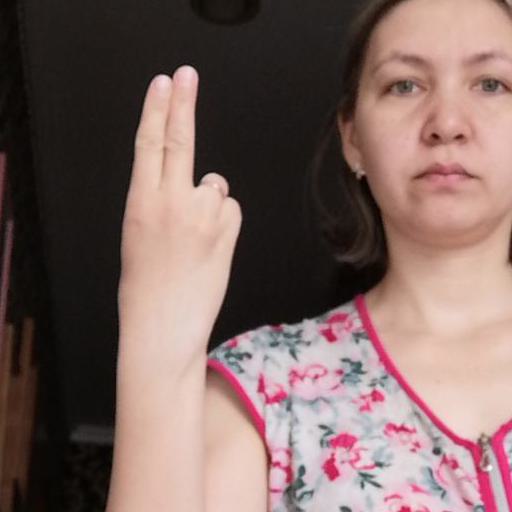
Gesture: two_up_inverted